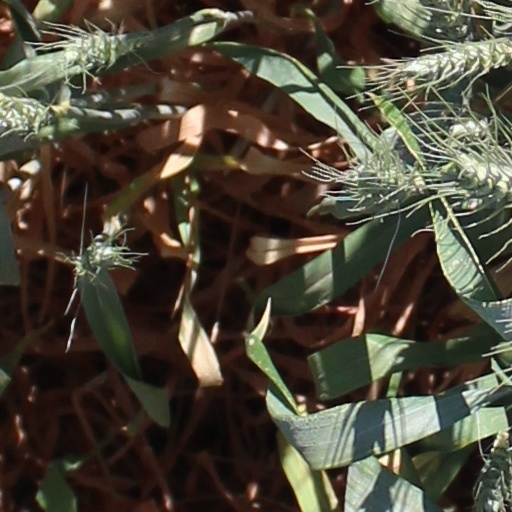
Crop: wheat